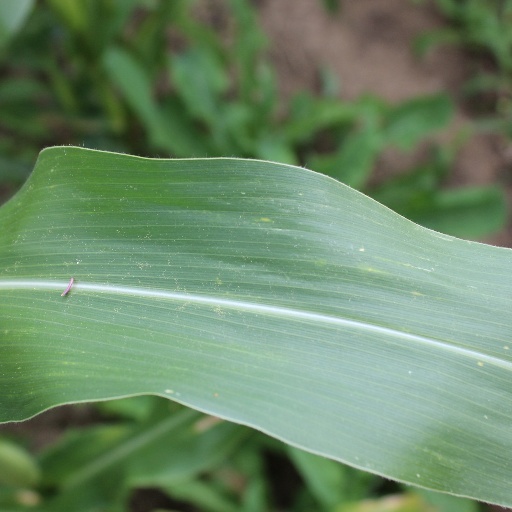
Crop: maize; corn